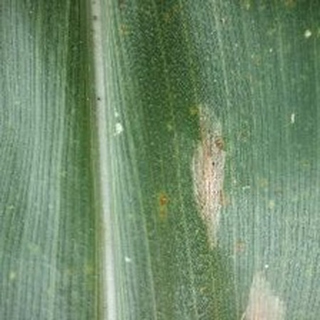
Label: corn_northern_leaf_blight